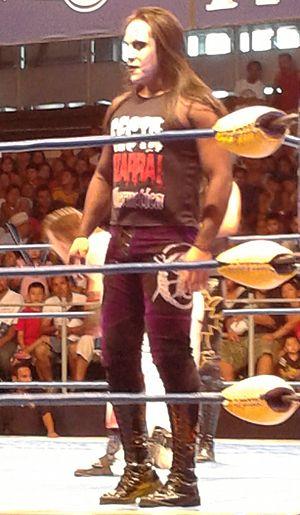
Jaime Ignacio Tirado Correa est un catcheur mexicain, connu sous le nom de Dark Cuervo qui est actuellement sous contrat avec la Asistencia Asesoría y Administración.